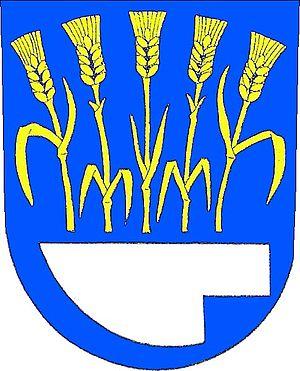
Krokočín est une commune du district de Třebíč, dans la région de Vysočina, en République tchèque. Sa population s'élevait à 201 habitants en 2019.